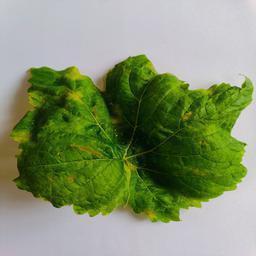
Label: Downy Mildew